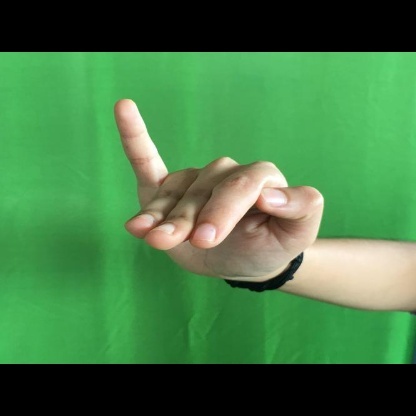
Mudra: Hamsapaksha